Richard B. Hetnarski

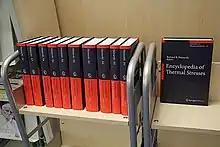
All 11 Volumes of the Encyclopedia of Thermal Stresses, 10 June 2014

In 1978, he founded the "Journal of Thermal Stresses", and he was its editor-in-chief for 40 years (1978-2018), and is now its Honorary Editor. He served (1988-1991) as an Associate Editor of Applied Mechanics Reviews.